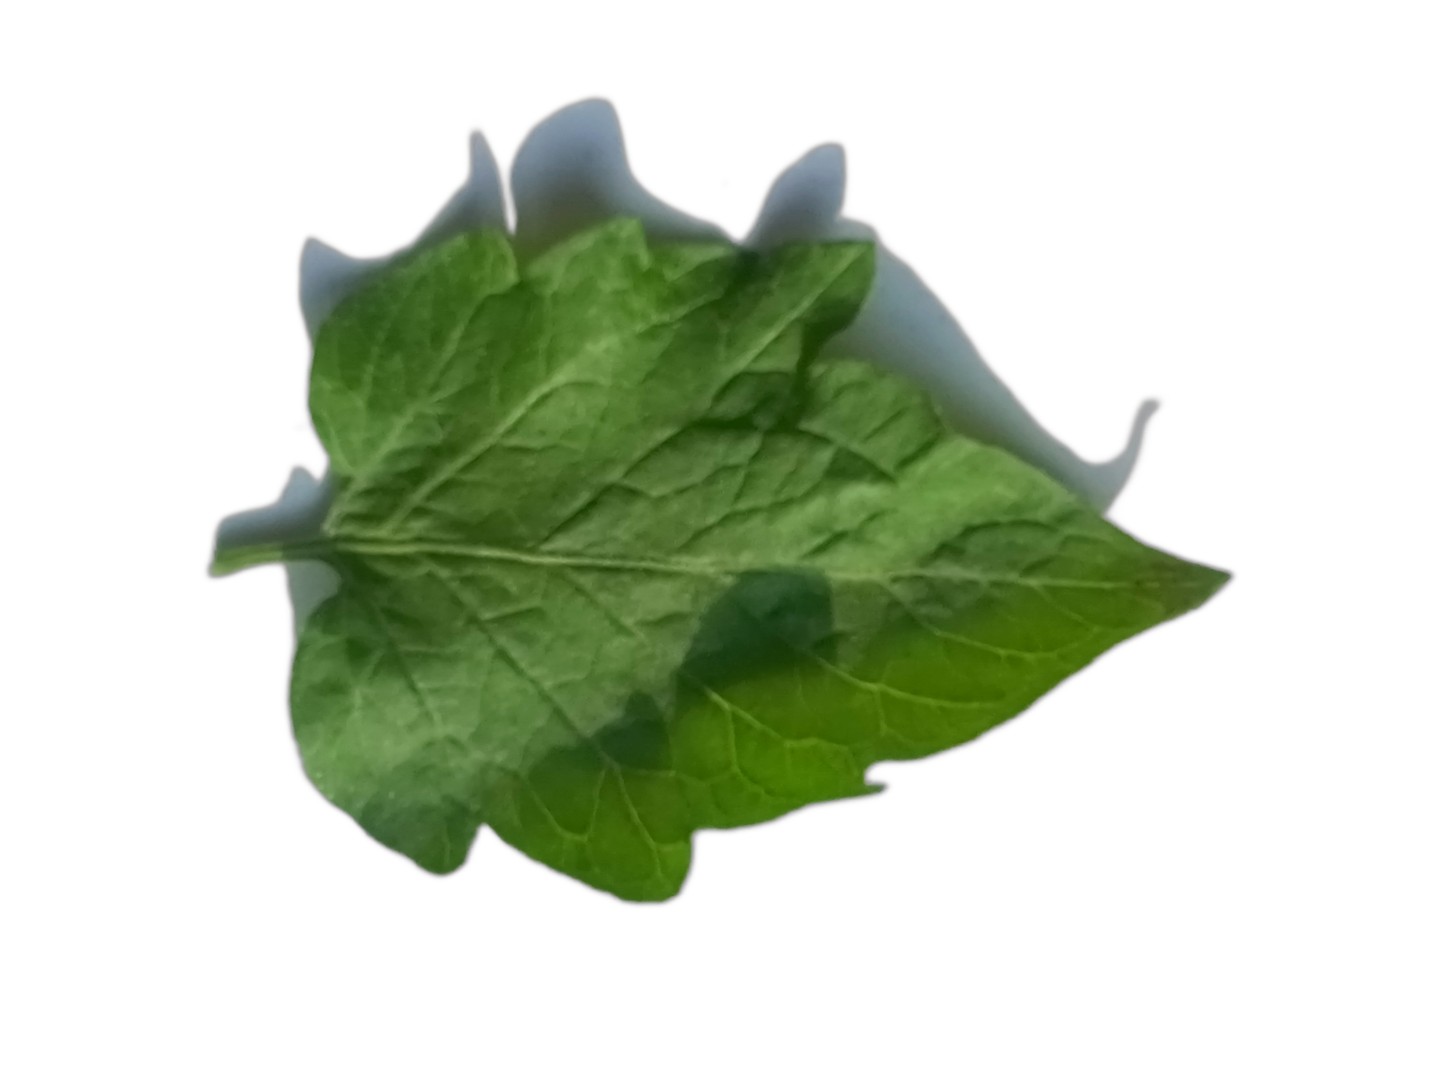
Crop: Tomato
Label: Healthy